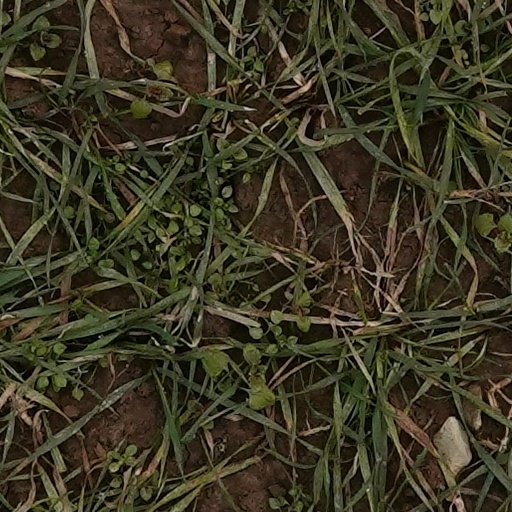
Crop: wheat